2011 24 Hours of Le Mans

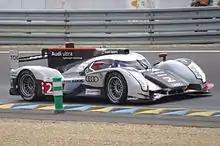
Side view of a silver and black Audi R18 TDI in action

In the third session, Dumas, in the No. 1 Audi, bested the No. 2 car's provisional pole lap before Benoît Tréluyer reset the fastest time to a 3 minute, 25.738 second, achieving Audi's first overall pole position at Le Mans since . Dumas gained the No. 1 entry to join Tréluyer's No. 2 vehicle on the grid's front row while Simon Pagenaud qualified the No. 9 Peugeot third. Nicolas Minassian put the No. 8 Peugeot fourth, Kristensen qualified the No. 3 Audi fifth, with the No. 7 Peugeot of Anthony Davidson sixth. Early in the session, Davidson spun the No. 7 Peugeot in the Ford Chicane before Kristensen lost control of the No. 3 Audi upon a kerb and crashed in the Tetre Rouge gravel trap. Signatech's second-session lap did not improve on Ayari's lap, securing Ayari LMP2 pole position. Strakka could not best Kane's lap, so it started second in LMP2, with Oreca Matmut beginning third. Farfus improved the LMGTE Pro pole lap, and the No. 55 BMW led the class until the session's conclusion. The No. 51 Ferrari began from second, as the No. 56 BMW fell to third after not being able to partake in the session following Priaulx's second-session accident. Cioci lapped faster to earn AF Corse the inaugural LMGTE Am pole position. The session was halted for 20 minutes when Anthony Beltoise crashed the No. 58 Luxury Racing Ferrari at Mulsanne Corner after hitting oil and Christian Klien, in the No. 009 Aston Martin AMR-One, picked up a left-rear puncture, prompting the laying of cement dust on the racing line.